Question: Please indicate a possible affordance area of hold_knife that can be used for holding
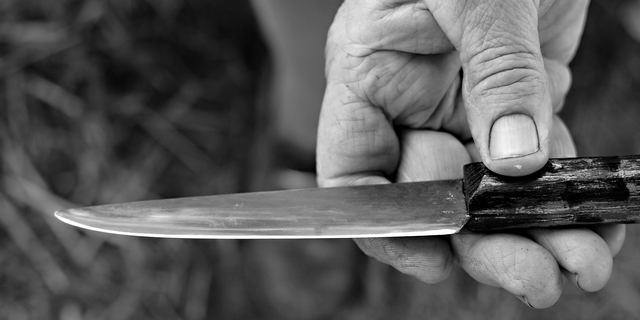
Answer: [458.261, 142.268, 640, 236.181]